Light float

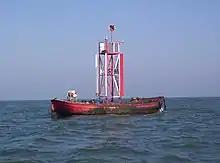
Roaring Middle light float, off King's Lynn at position 52° 58´·64N., 0° 21´·08E.

A light float is a type of lighted navigational aid forming an intermediate class between lightvessels and large lighted buoys; they are generally smaller than lightvessels and carry less powerful lights. In times when most lightvessels were crewed, the term was sometimes also used to describe a full-size lightvessel converted to unmanned operation.